IK Sirius Fotboll

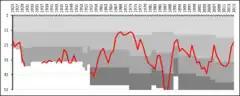
A chart showing the progress of IK Sirius through the Swedish football league system. The different shades of grey represent league divisions.

The sports club that became IK Sirius was founded on 9 August 1907, and got its current name on 5 April 1908 after having been discussing Svartbäckens IK and IK Spurt. At the time, several sports club existed in the city of Uppsala: IFK Uppsala, IF Thor, IF Heimdal, and Upsala IF. The sports club was founded for athletics, and took up football in 1908.